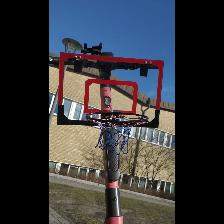
Label: NonHuman